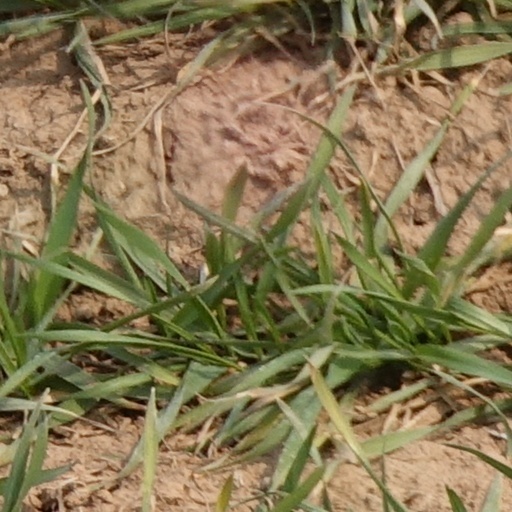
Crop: wheat